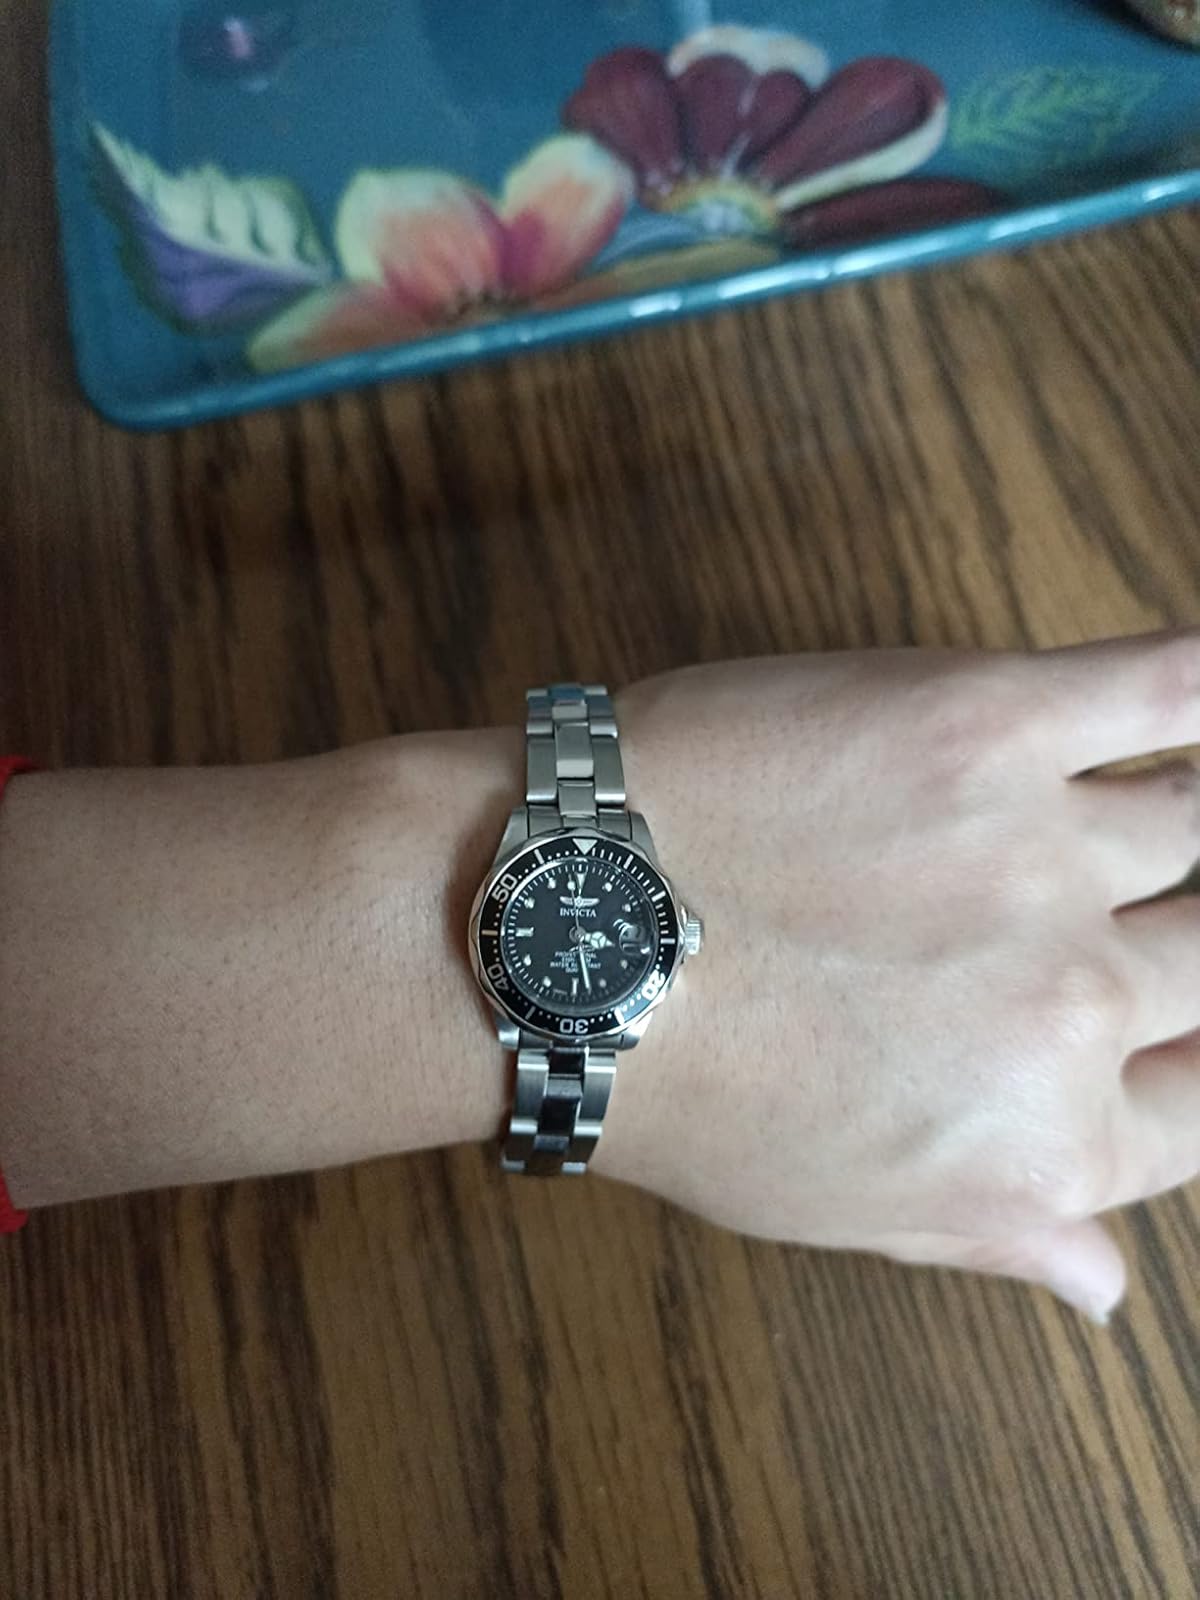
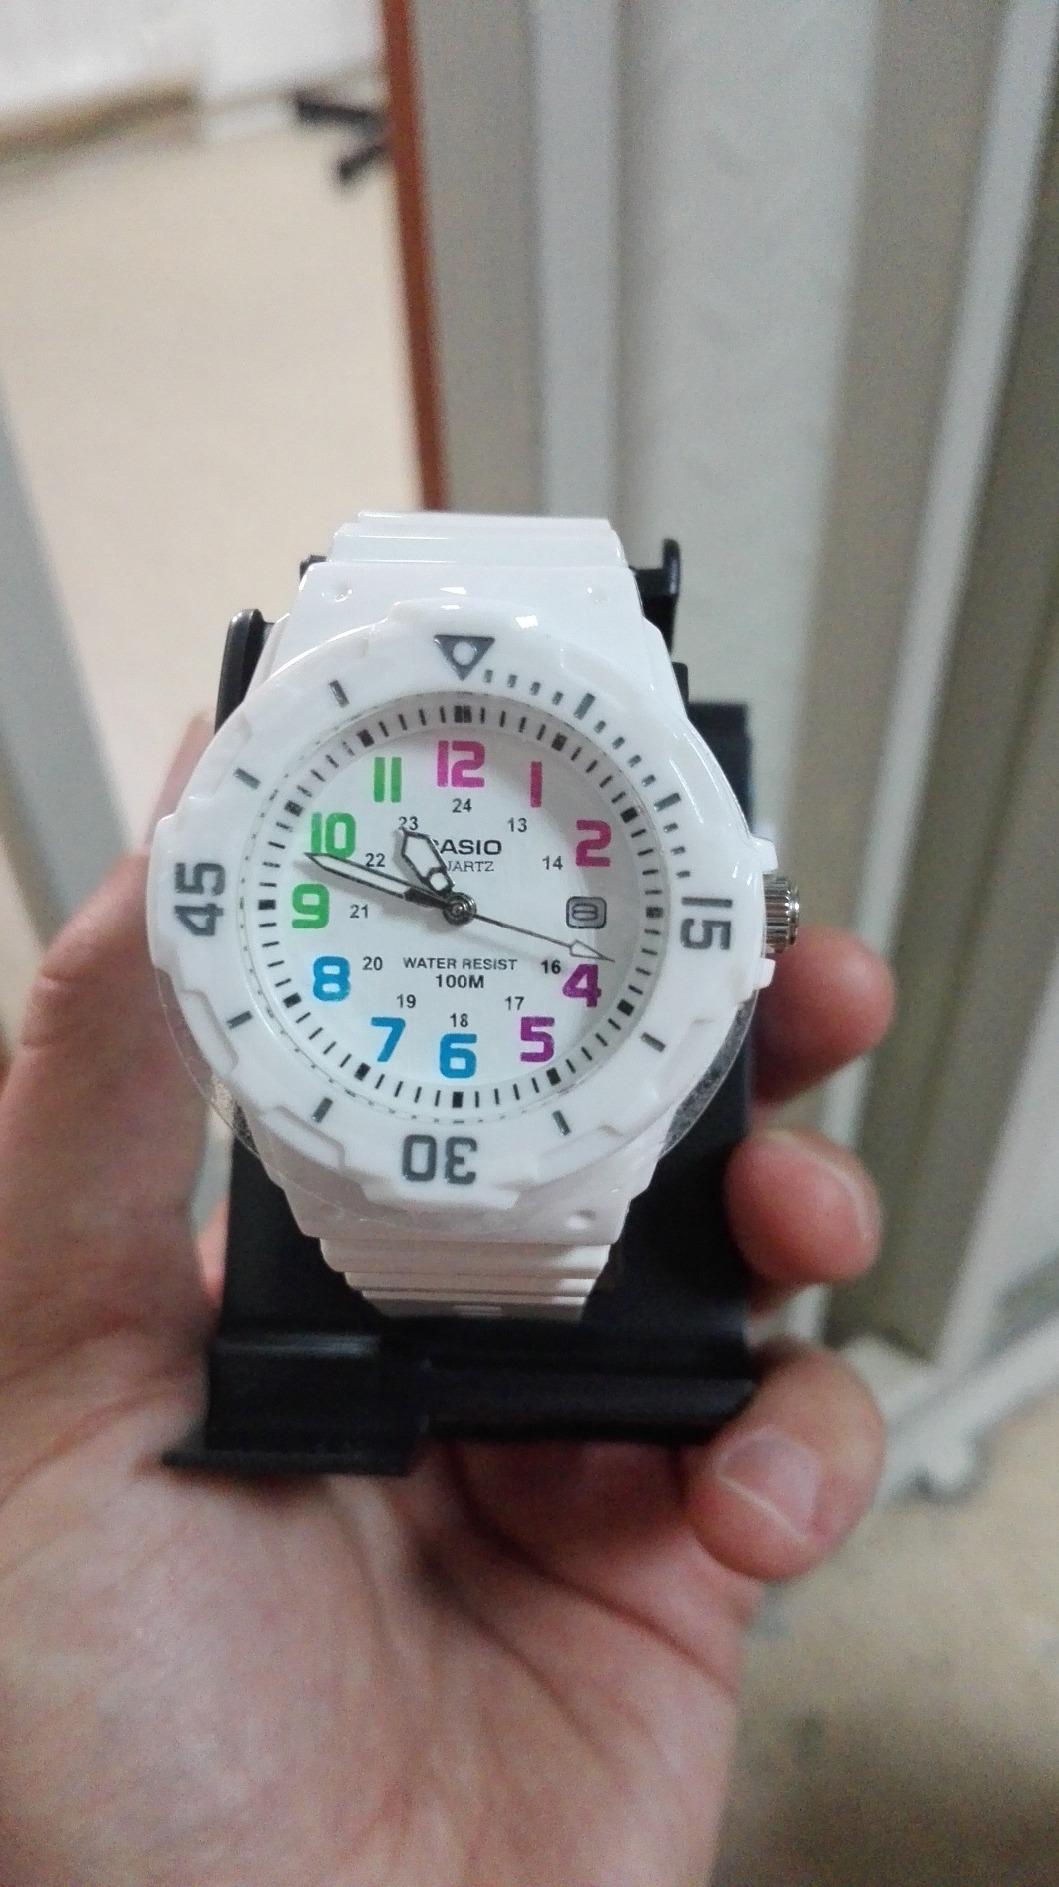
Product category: accessories_watch
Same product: no